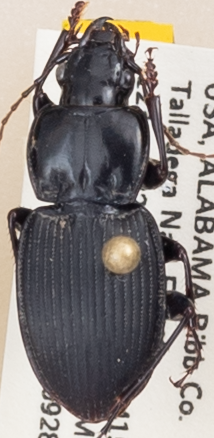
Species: Cyclotrachelus convivus
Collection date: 2021-09-28
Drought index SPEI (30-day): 0.784
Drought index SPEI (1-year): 1.28
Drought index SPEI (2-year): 2.09